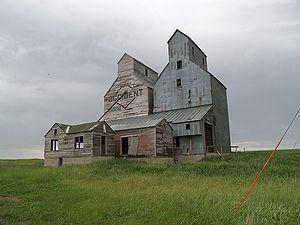
La ville d’Almont est située dans le comté de Morton, dans l’État du Dakota du Nord, aux États-Unis. Lors du recensement de 2010, sa population s’élevait à 122 habitants.